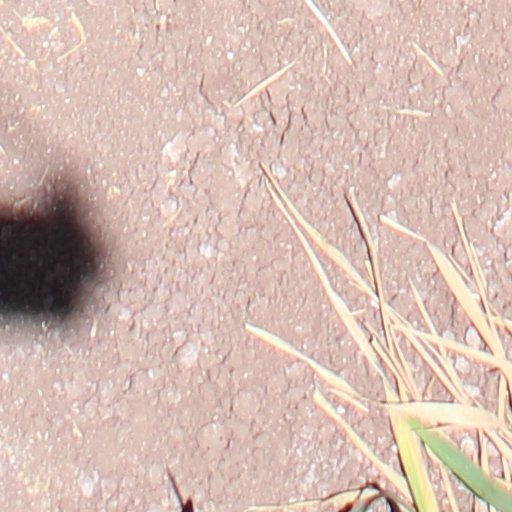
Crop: wheat